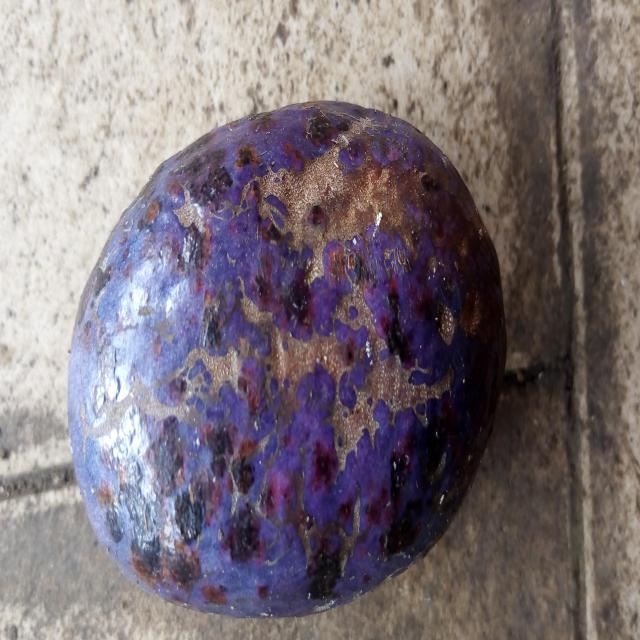
Plum grade: spotted